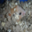
Label: hamster